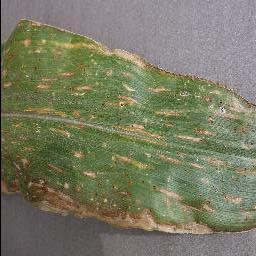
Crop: corn
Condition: (maize)_cercospora_spot_gray_spot